Saving Freedom

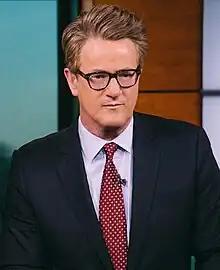
Scarborough

The novel chronicles and approves of Truman's controversial but bold decisions to pursue the bombing of Hiroshima and Nagasaki that ended WWII. Scarborough praised Truman's success in forcing the Soviets to eventually withdraw their support for Communist insurgencies in both Turkey and Greece when Great Britain could no longer afford to provide financial assistance to support the military efforts of the two nations. Scarborough's chapter, Eleven Minutes, details Truman's support of Israel in an era when anti-Semitism was still present and a Jewish state was a questionable prospect. Demonstrating strong leadership, despite considerable opposition from Congress and the State department headed by George Marshall, Truman made the strong move to become one of the first countries to support the new state of Israel in May 1948.